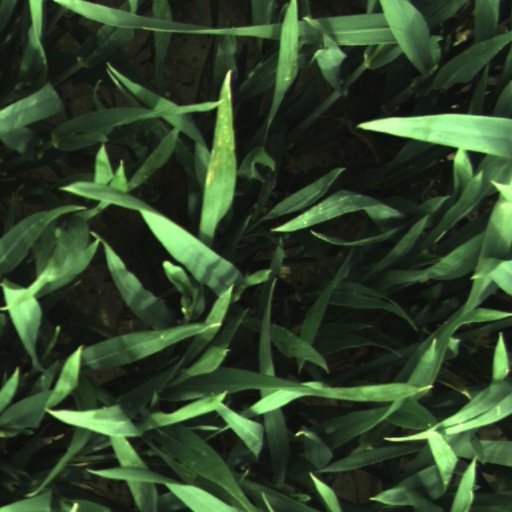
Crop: wheat